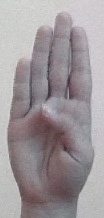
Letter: kaaf